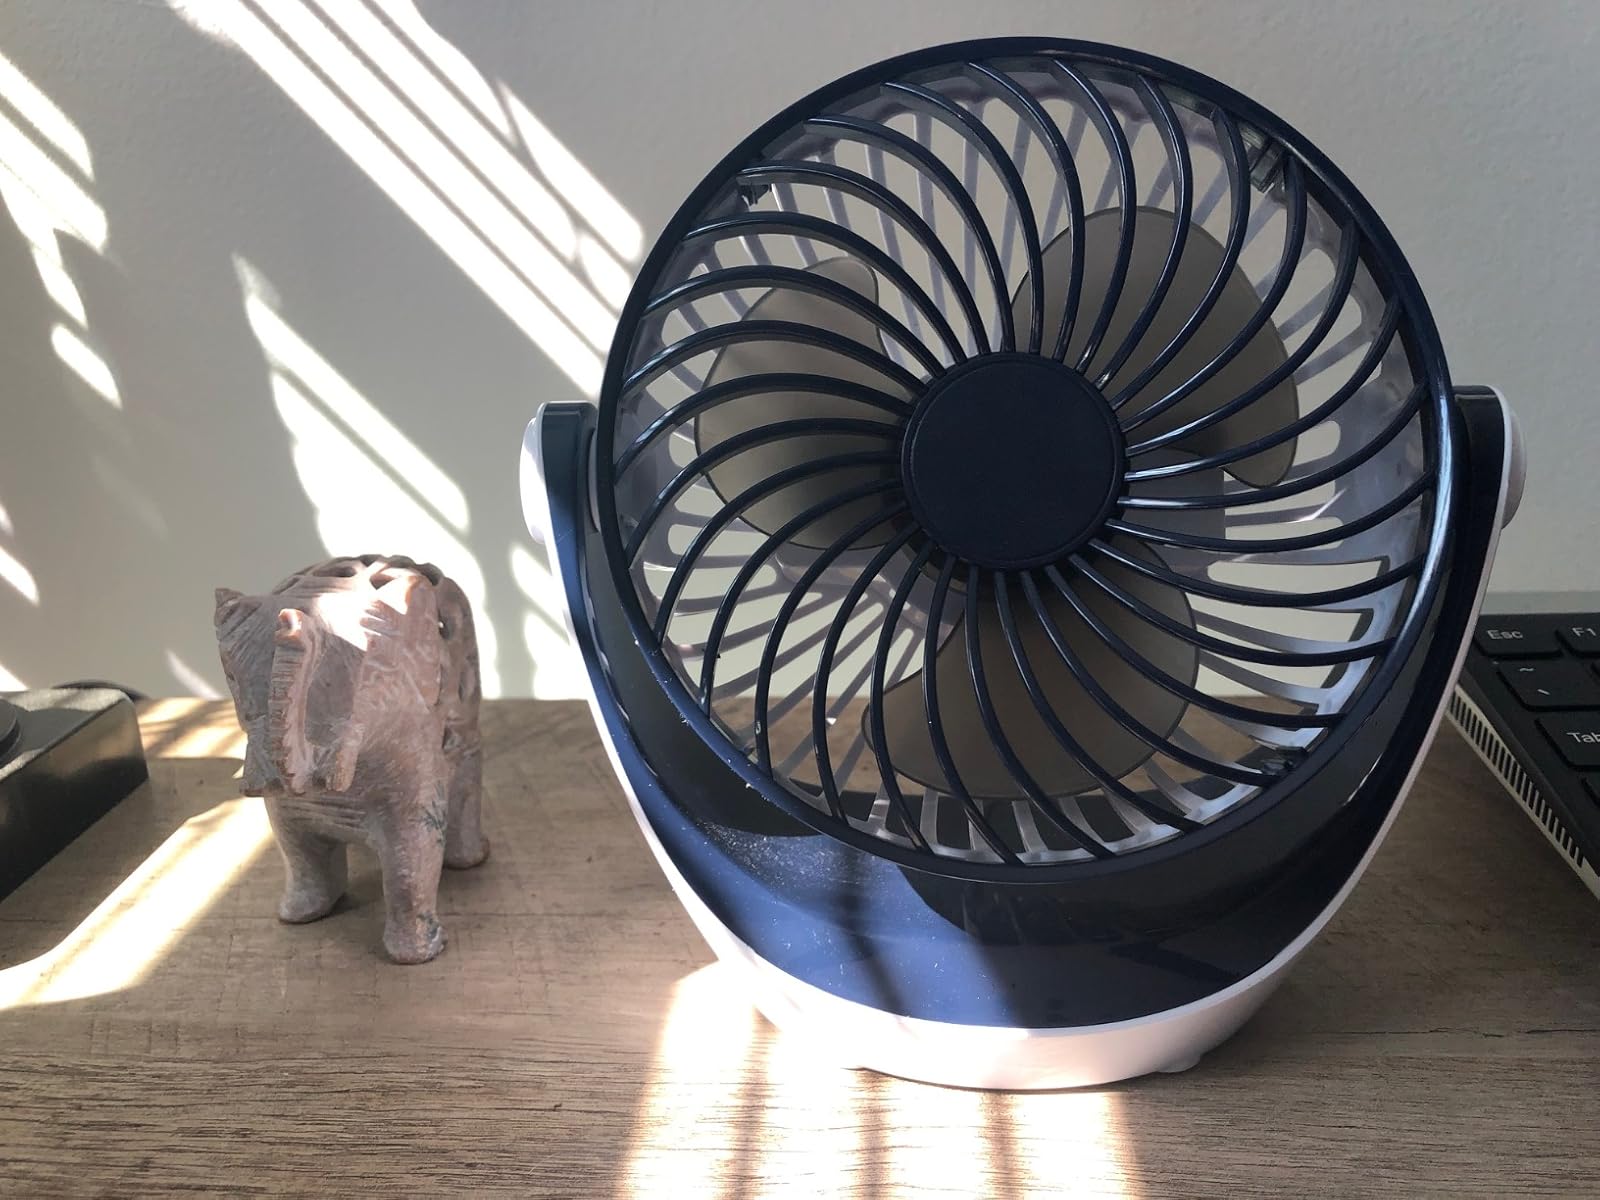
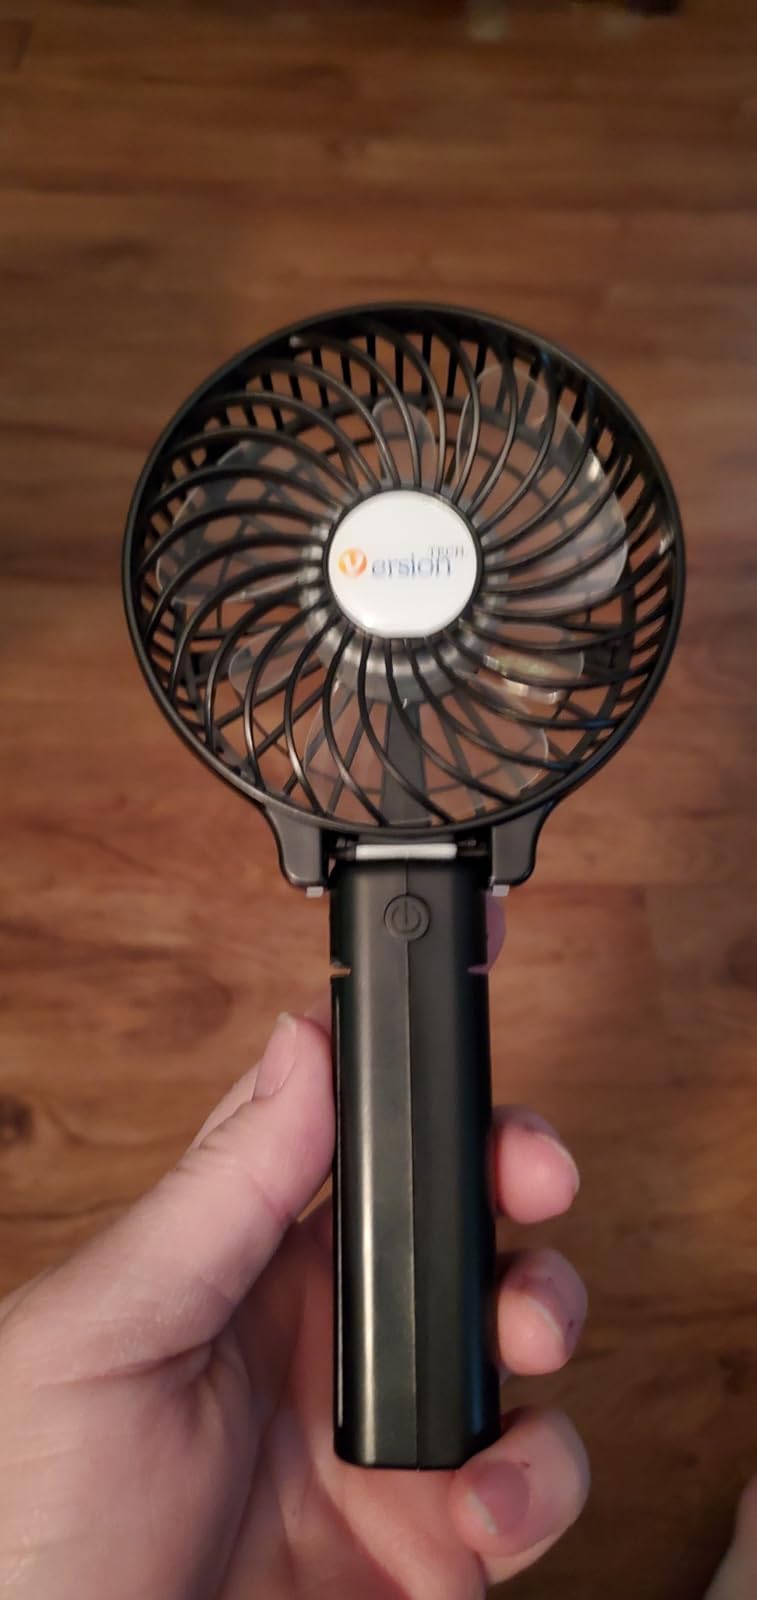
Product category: fan
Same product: no